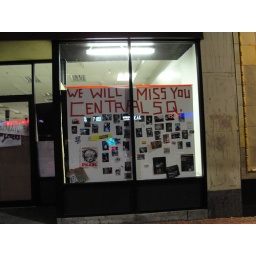
A sign in the window of what used to be Pearl. We'll miss you too!